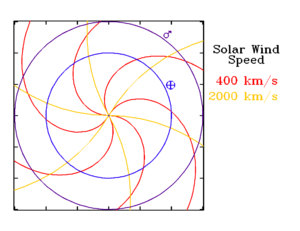
Le champ magnétique interplanétaire, également connu sous le nom de champ magnétique de l'héliosphère, est le champ magnétique du Soleil porté par le vent solaire à travers les planètes et autres corps du Système solaire, dans le milieu interplanétaire jusqu'au confins de l'héliosphère.